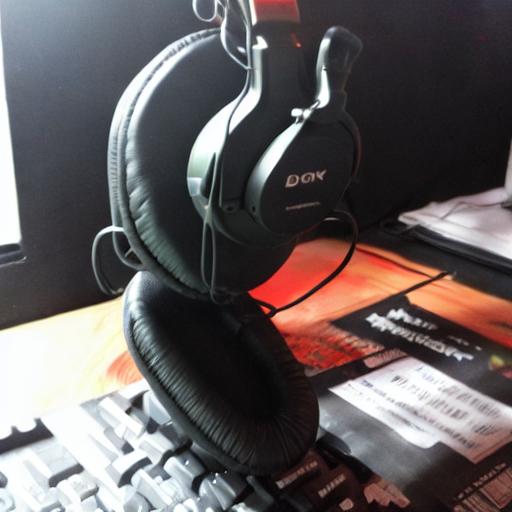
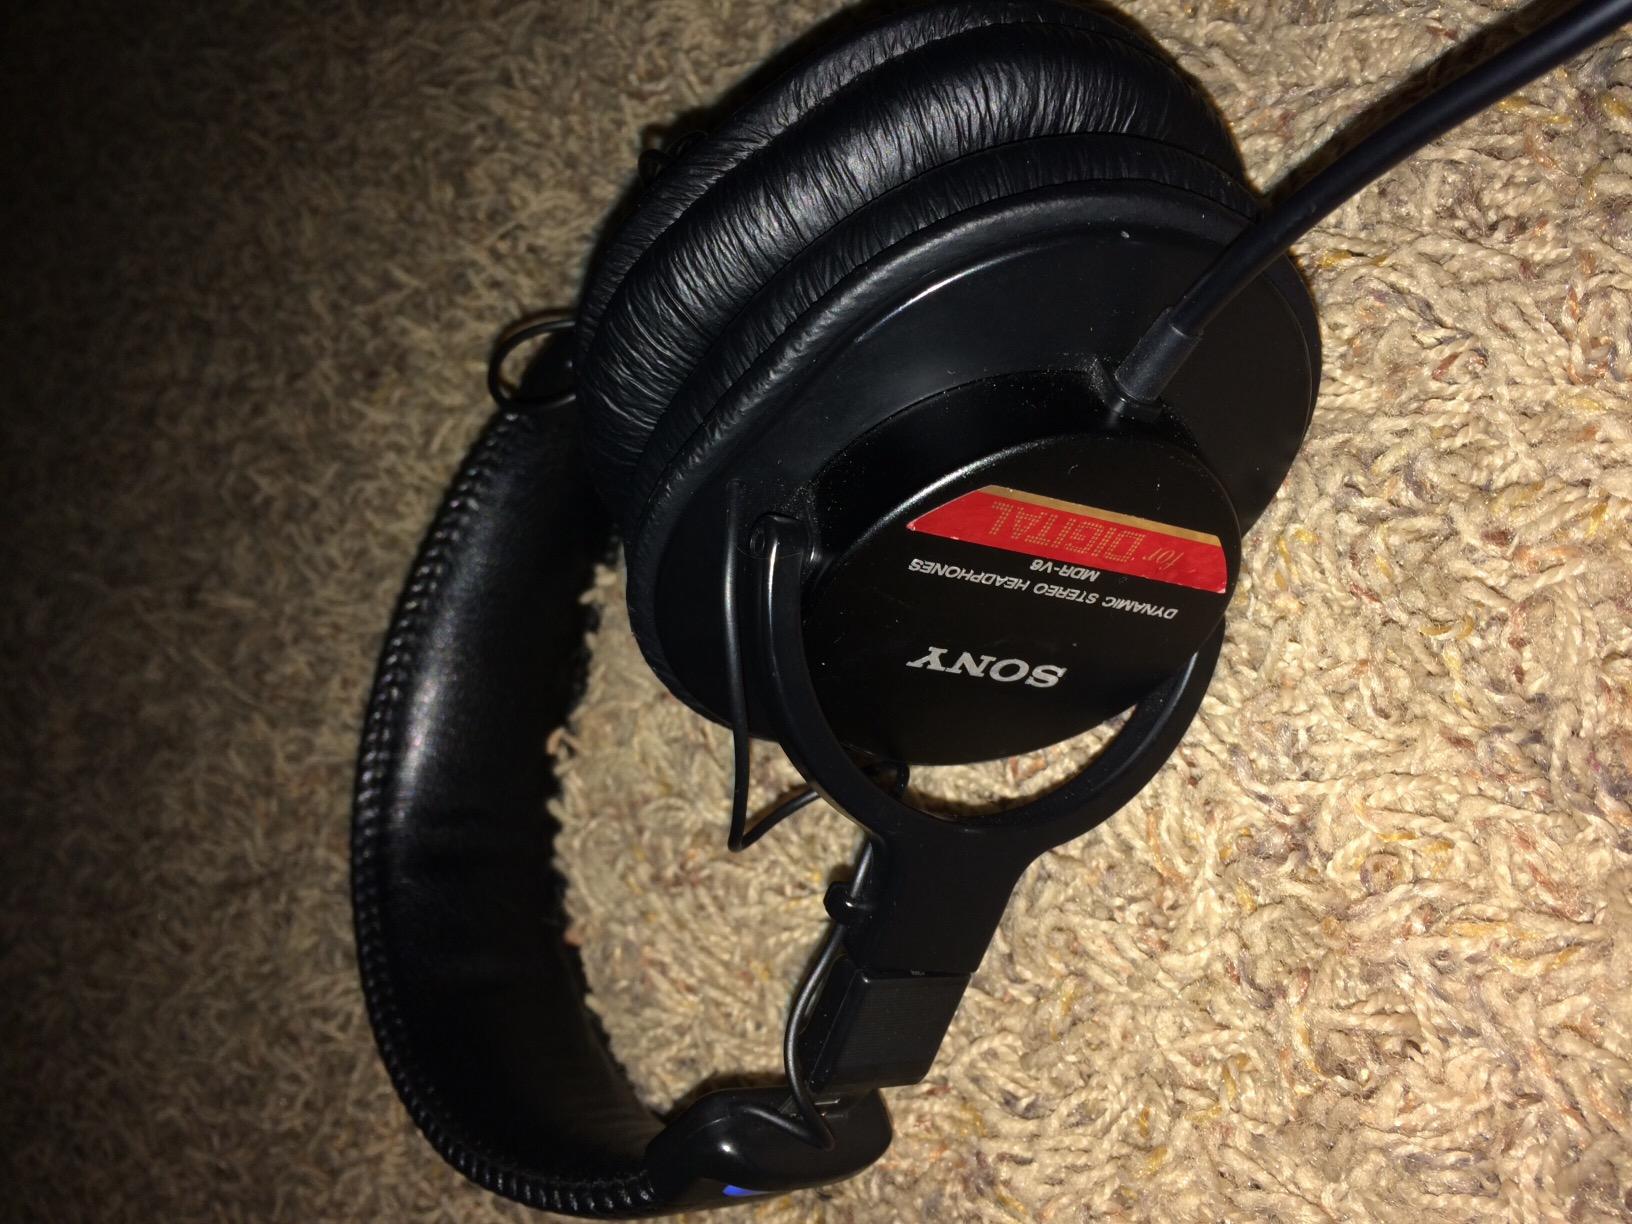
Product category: headphones
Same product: no